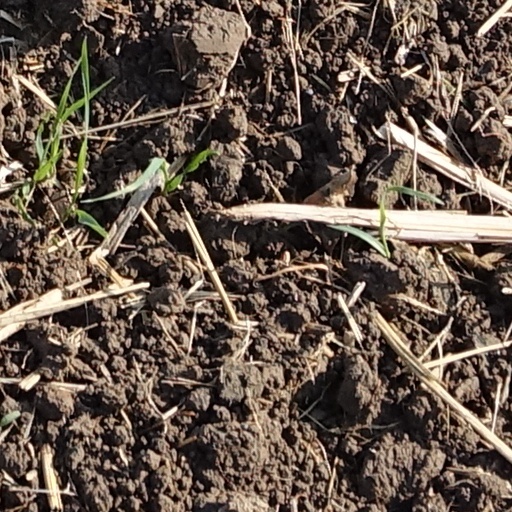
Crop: wheat